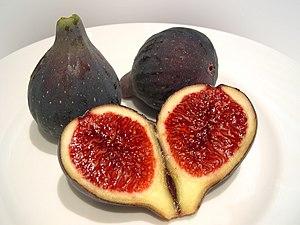
Une infrutescence est l'ensemble des fruits résultant du développement d'une inflorescence.